Bihruz Hanım

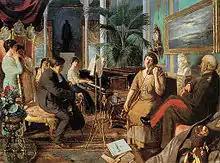
"Beethoven in the harem", painted by Abdülmecid II. Bihruz Hanım is the woman who play piano

Bihruz Hanım (known also as Bihruz Kadın and born Mihrimah Hanım; 24 May 1903 – 1955) was the fourth and last consort of Abdülmecid II, last Ottoman caliph.